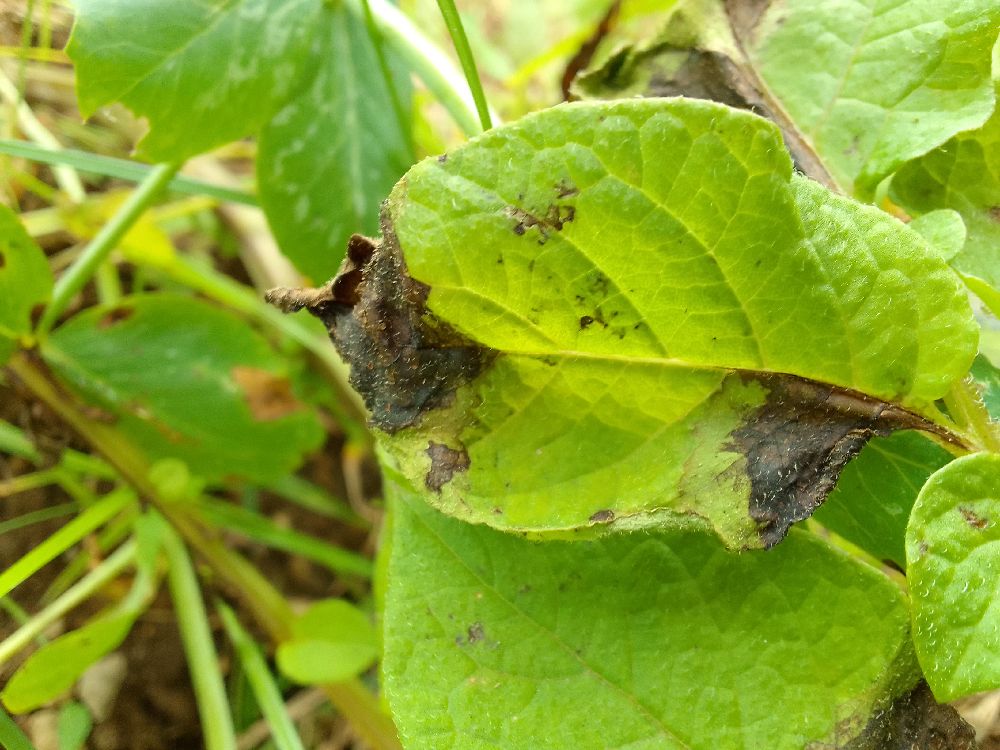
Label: Late blight